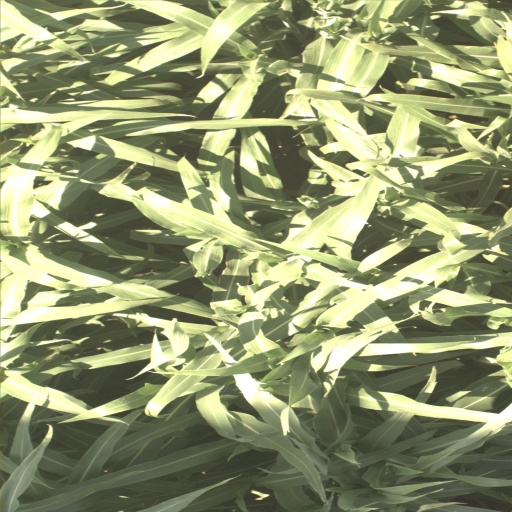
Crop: sorghum